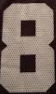
Number: 8